Ninni Holmqvist

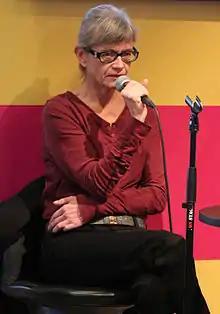
Ninni Holmqvist at the Gothenburg Book Fair 2014

Ninni Holmqvist, born 24 June 1958 in Lund and currently living in Scania, Sweden, is a translator and author of fiction. She has published two novels and two collections of short stories since 1995. Her novel "The Unit", (Other Press) a dystopian novel published in 2006 and translated from Swedish into English by Marlaine Delargy with its paperback publication in 2009. "The Unit" has received critical attention both from major literary reviews and analysis in academic journals.